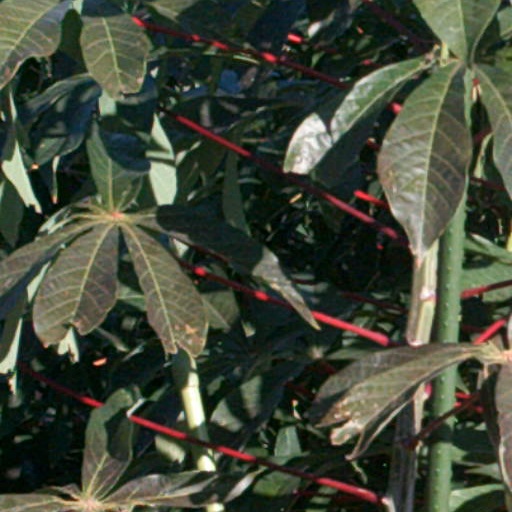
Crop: cassava